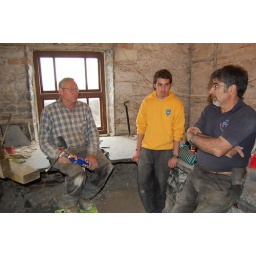
The workers! From left: Dai the carpenter, son in centre, husband on right. New window now installed.